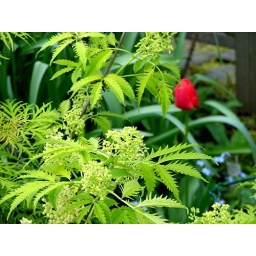
golden elder in flower may 12-06.jpg